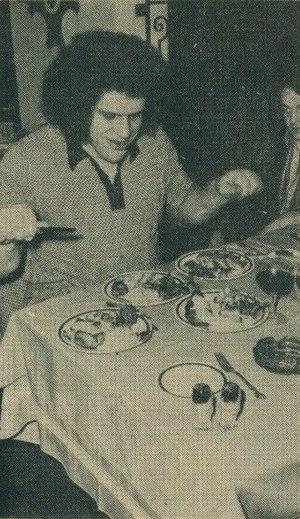
Page 14 du magazine Wrestling Revue de juin 1973 avec André le Géant et le titre ""Unwanted by my family, I left home at fourteen""/""Indésirable pour ma famille, j'ai quitté la maison à 14 ans"". Différentes photos le représentent en train de se battre, de déjeuner et de signer des autographes."